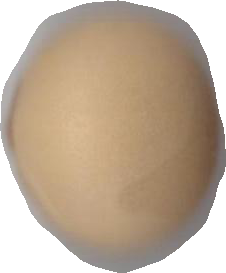
Variety: Grobogan